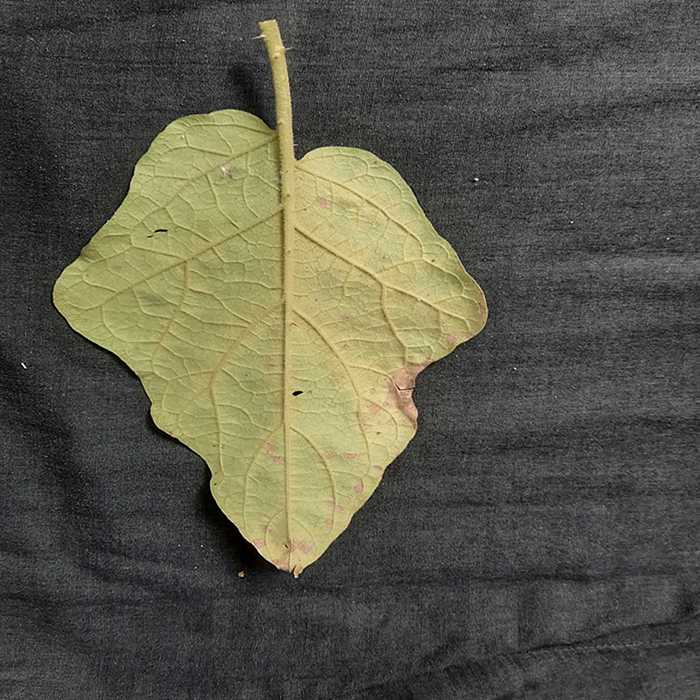
Plant: Eggplant
Label: Eggplant verticillium wilt